Andermatt

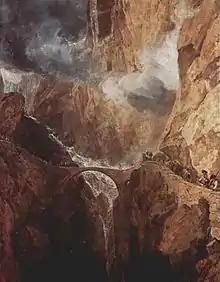
The Devil's Bridge by J.M.W. Turner (ca. 1803/04)

The parish of Andermatt was not mentioned until 1203; it was held by the Benedictine Disentis Abbey. This first mention refers to it as "de Prato". In 1290 it was mentioned as "A der Matte". In 1649, with the emergence of an independent Swiss Confederation, the ecclesiastical rights of the Disentis monastery were revoked in favour of civil legislation.